Step Up 3D

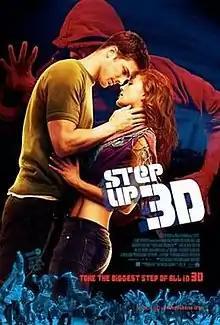
Theatrical release poster

Step Up 3D (also known simply as Step Up 3) is a 2010 American 3D dance film directed by Jon M. Chu and written by Amy Andelson and Emily Meyer. It serves as a sequel to 2008's "" and the third installment in the "Step Up" film series. The film sees the return of Adam G. Sevani and Alyson Stoner, who portrayed Moose from "Step Up 2: The Streets" and Camille Gage from "Step Up", respectively. It also stars Rick Malambri and Sharni Vinson.